Avi Peretz (footballer)

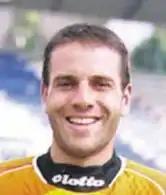
Peretz with Maccabi Haifa in 2004

Avi Peretz (born September 2, 1971) is an Israeli former football player who last worked as a goalkeeping coach in Hapoel Haifa. In June 2020, he became the chairman of the Israel Tennis Association.